Dissolution of the monasteries

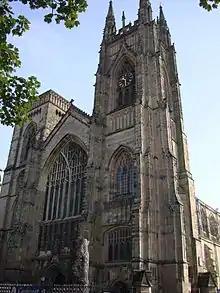
Bridlington Priory in Yorkshire; dissolved in 1537 due to the attainder of the prior for treason following the Pilgrimage of Grace

The resources were transferred often to Oxford University and Cambridge University colleges: instances of this include John Alcock, Bishop of Ely dissolving the Benedictine St Radegund's Priory, Cambridge to found Jesus College, Cambridge (1496), and William Waynflete, Bishop of Winchester acquiring Selborne Priory in Hampshire in 1484 for Magdalen College, Oxford.